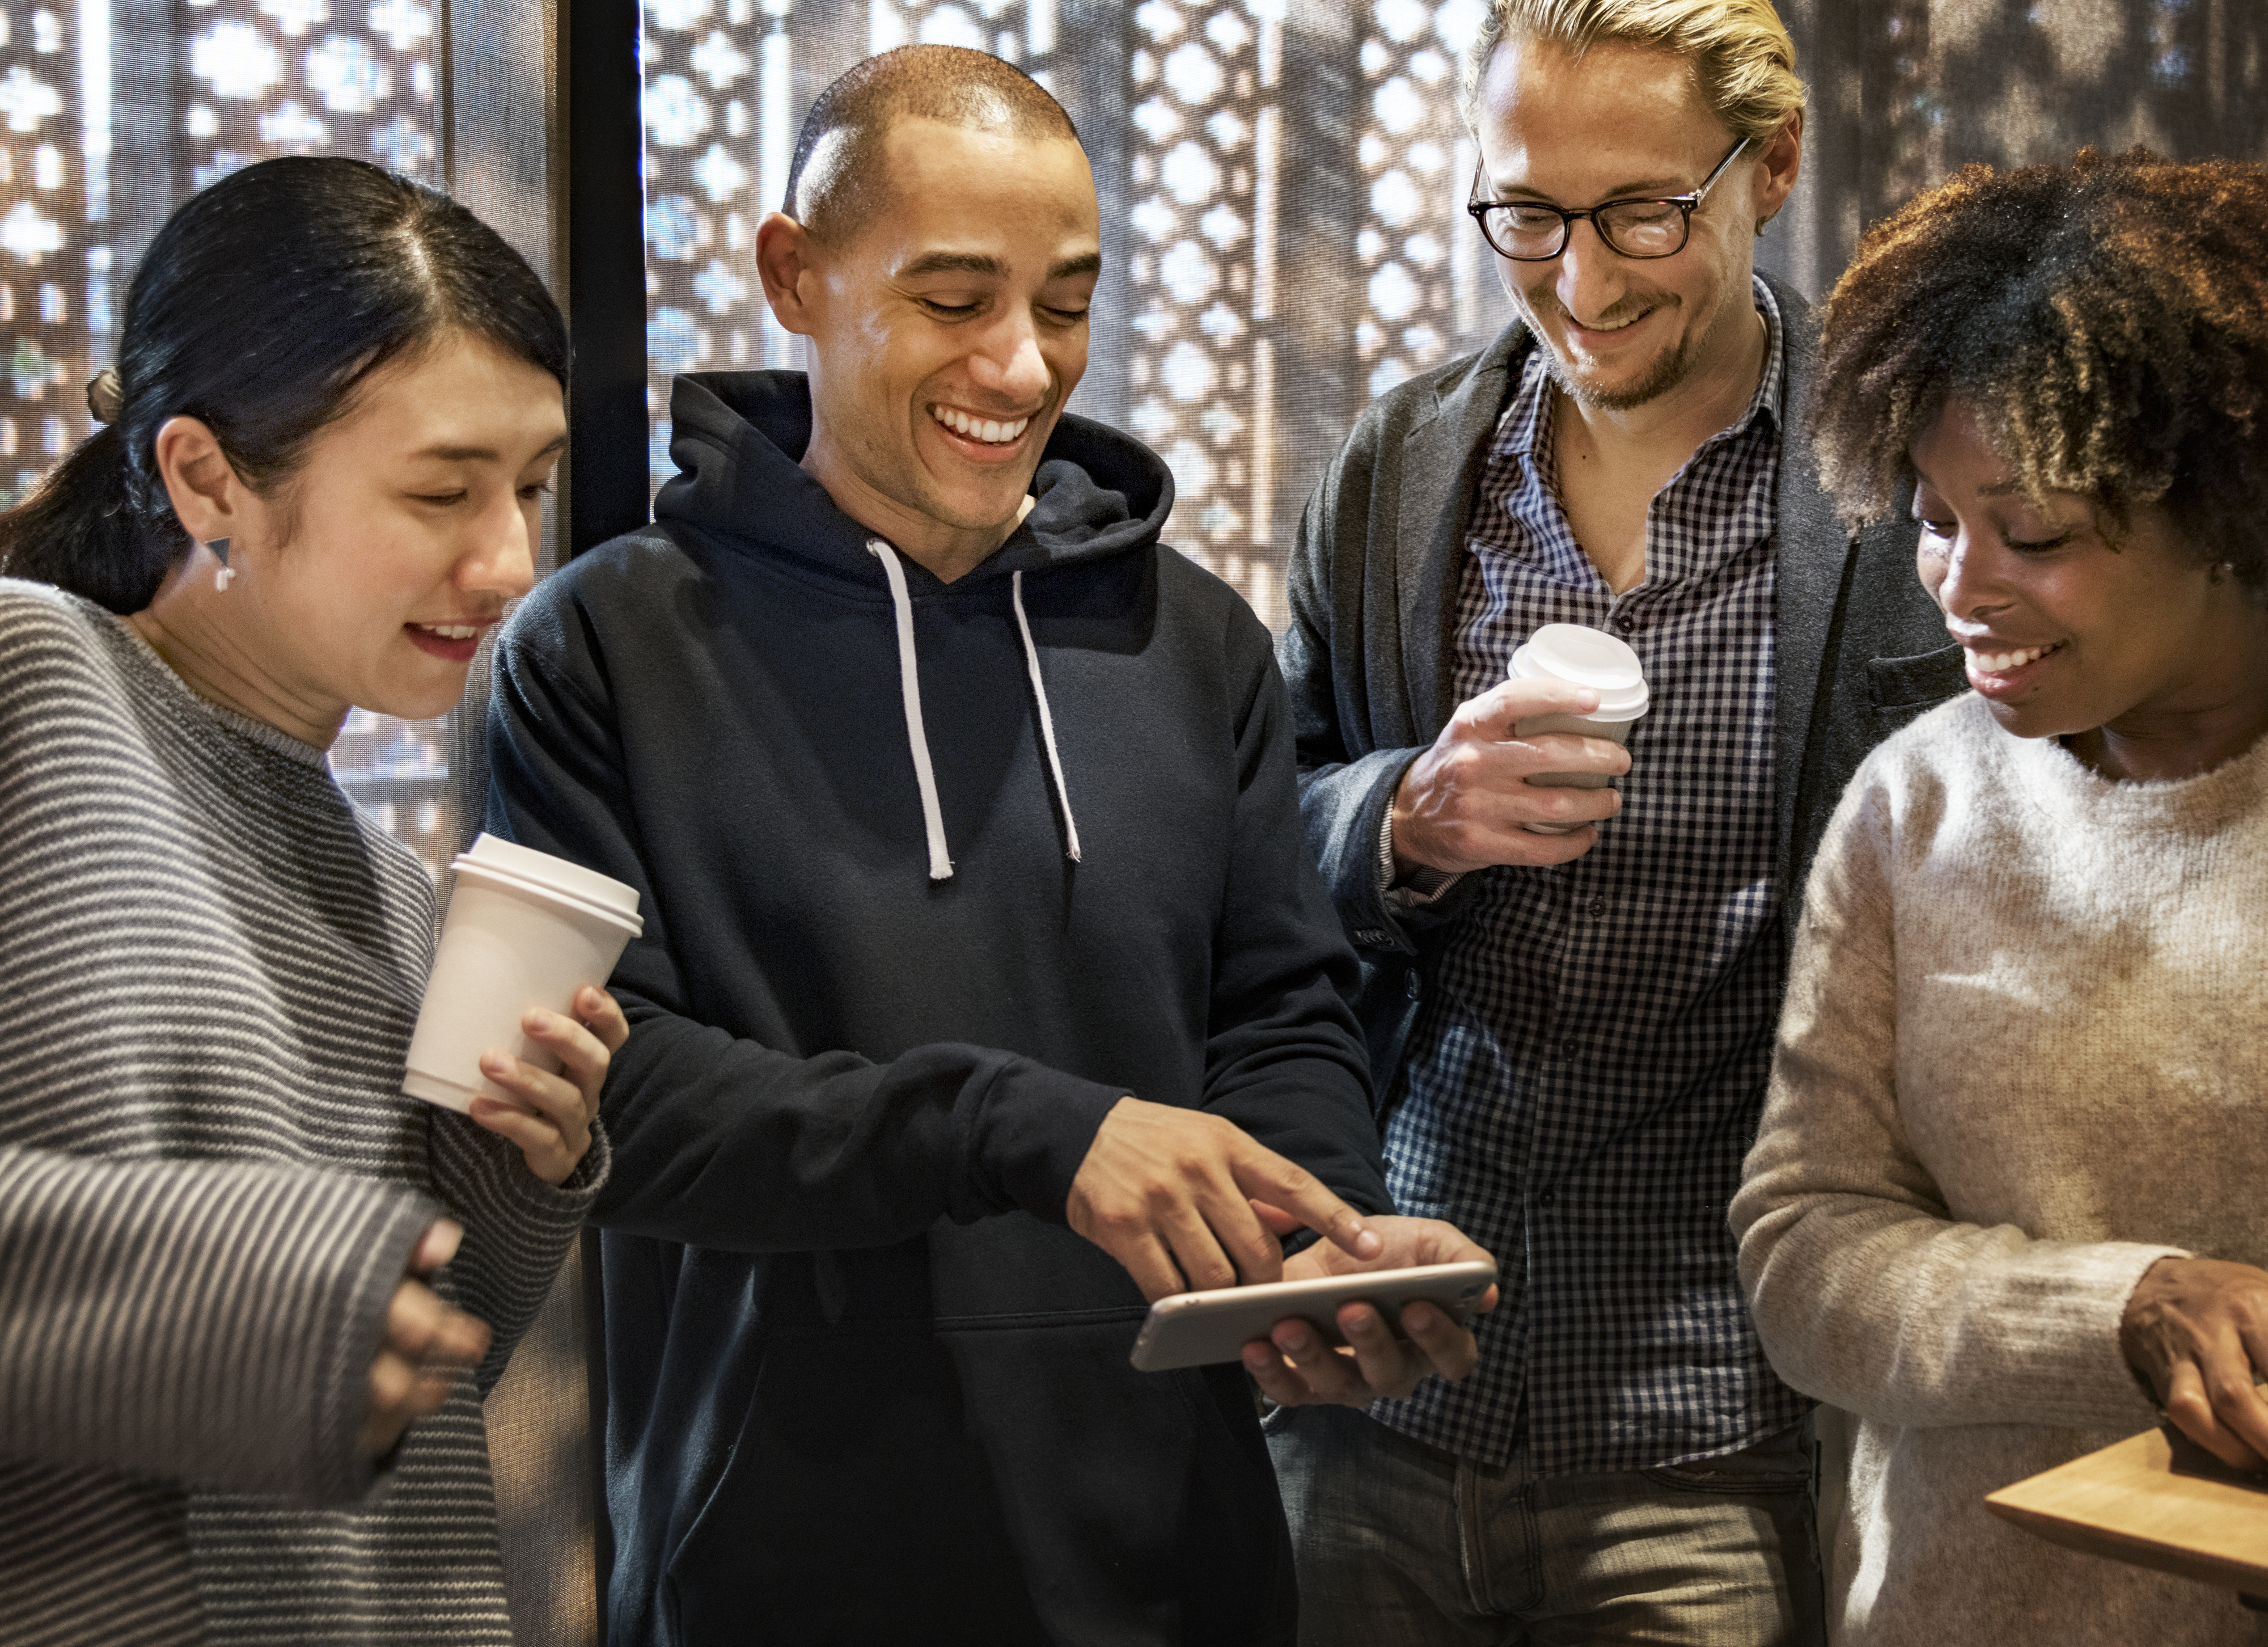
african american, african descent, american, asian, black, casual, caucasian, cellphone, cheerful, communication, community, connecting, connection, data, device, digital, drink, electronic, ethnicity, european, friends, gadget, global, happiness, information, innovation, internet, man, media, mobile, network, networking, online, people, phone, sharing, smartphone, smiling, social, technology, telephone, together, togetherness, westerner, wireless, woman, event, conversation